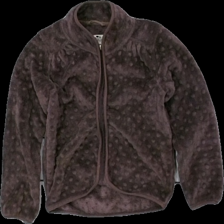
View: front
Type: Cardigan
Category: Children
Brand: Not in the list
Brand text on label: belle amie
Colors: Purple
Material: 100% polyester
Cut: Regular
Size: 122
Season: Spring
Holes: Major
Damage location: top center
Damage 2 location: bottom center
Price range: <50
Recommended usage: Export
Description: lila fleece med dragkedja, nopprig vid sömmarna